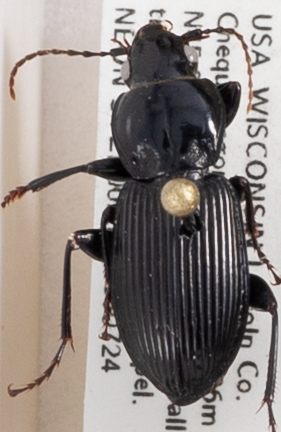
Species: Pterostichus novus
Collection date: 2018-07-24
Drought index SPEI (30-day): -0.71
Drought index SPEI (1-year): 0.17
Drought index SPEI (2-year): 2.09